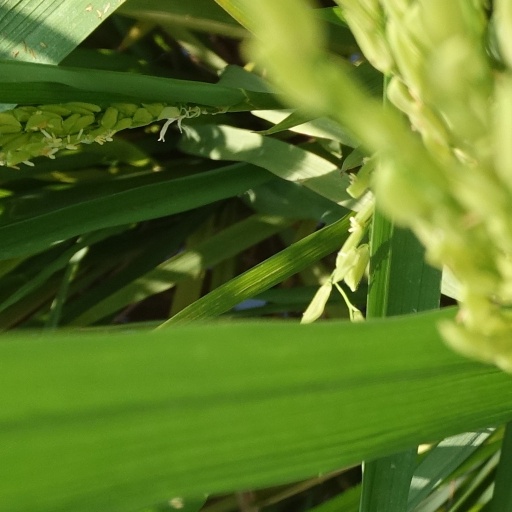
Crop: rice